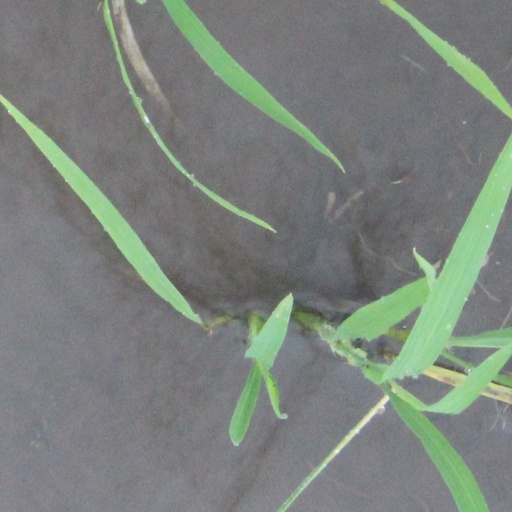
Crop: rice